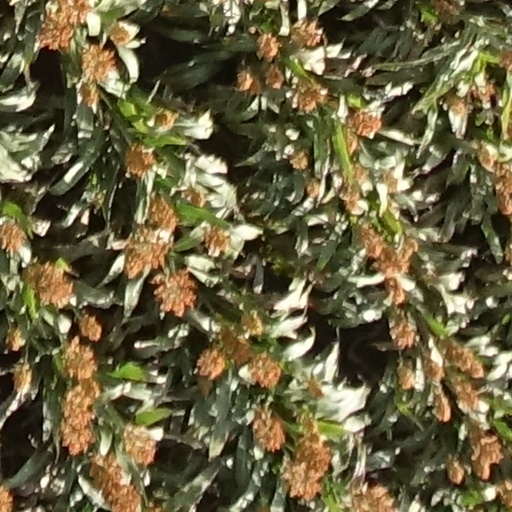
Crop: sorghum